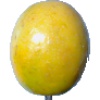
Label: Maracuja 1